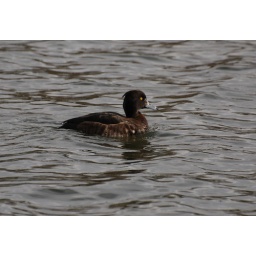
A female Tufted Duck on the lake in Claremont Gardens, Esher, Surrey, Feb 2008.